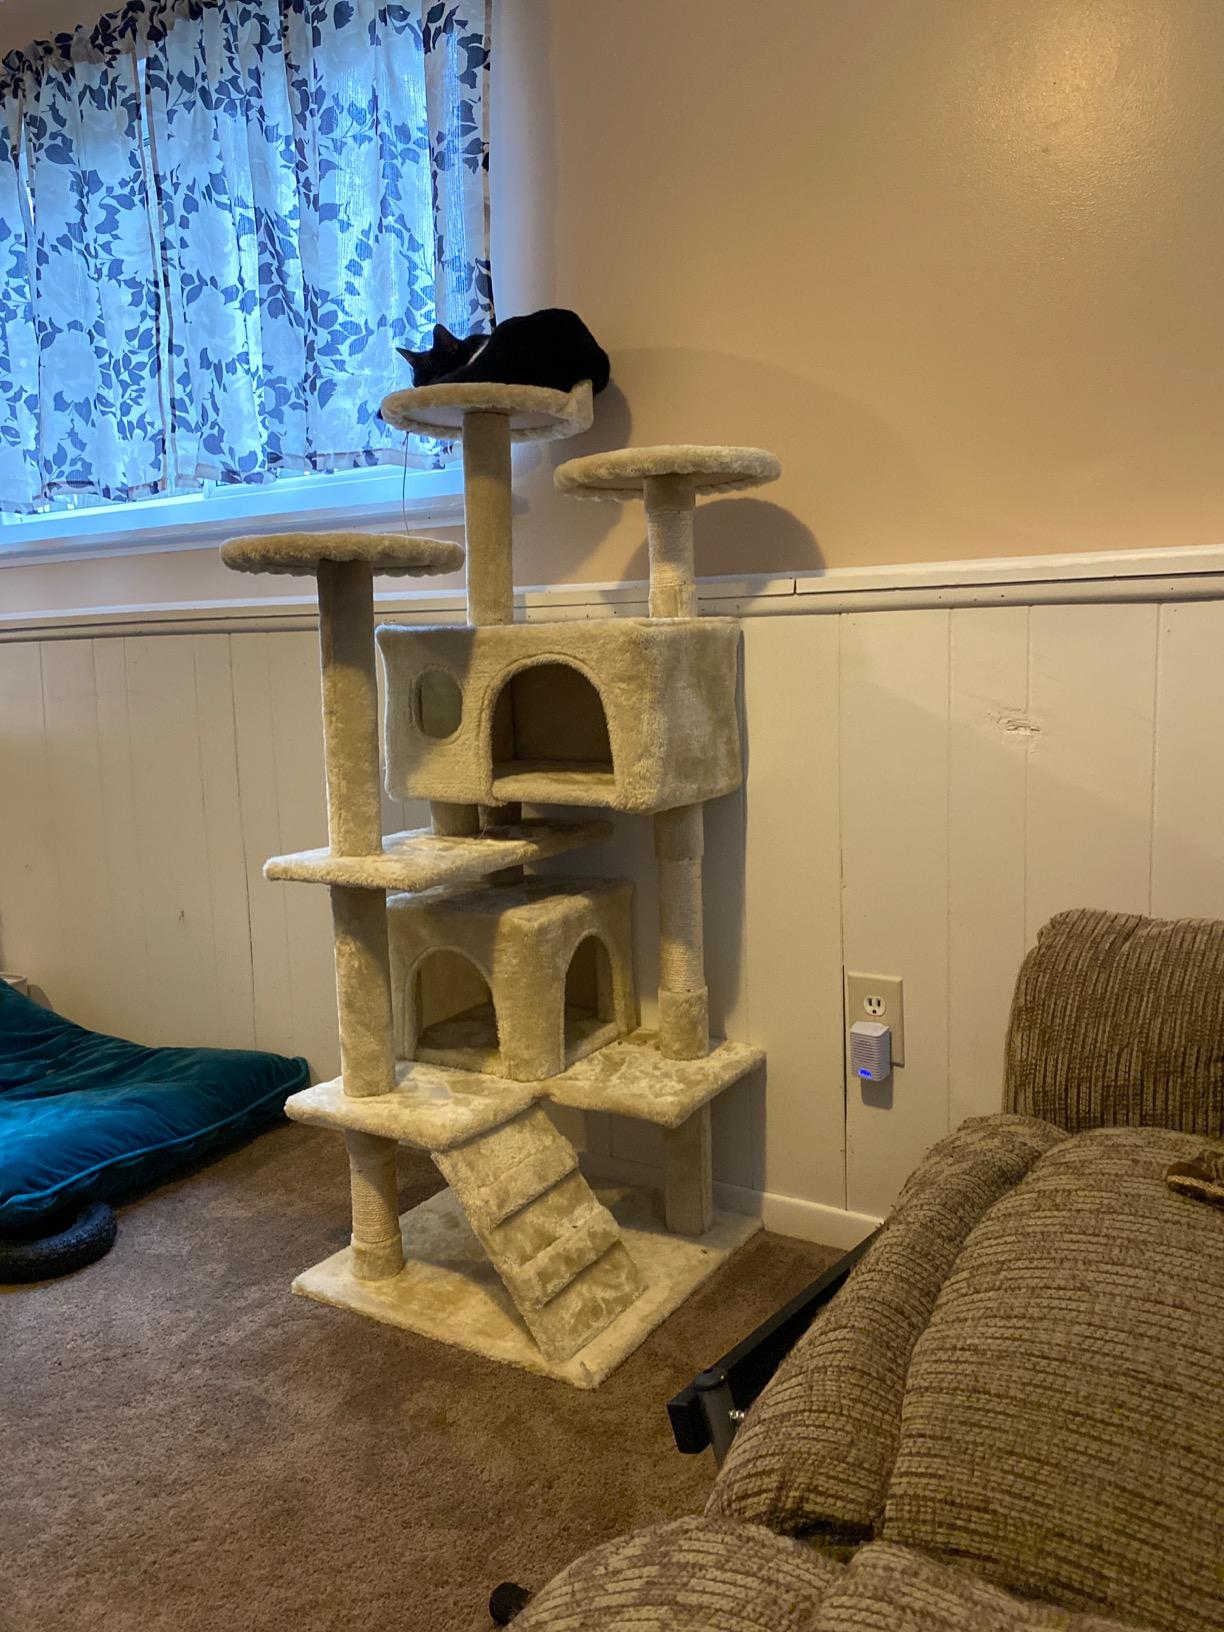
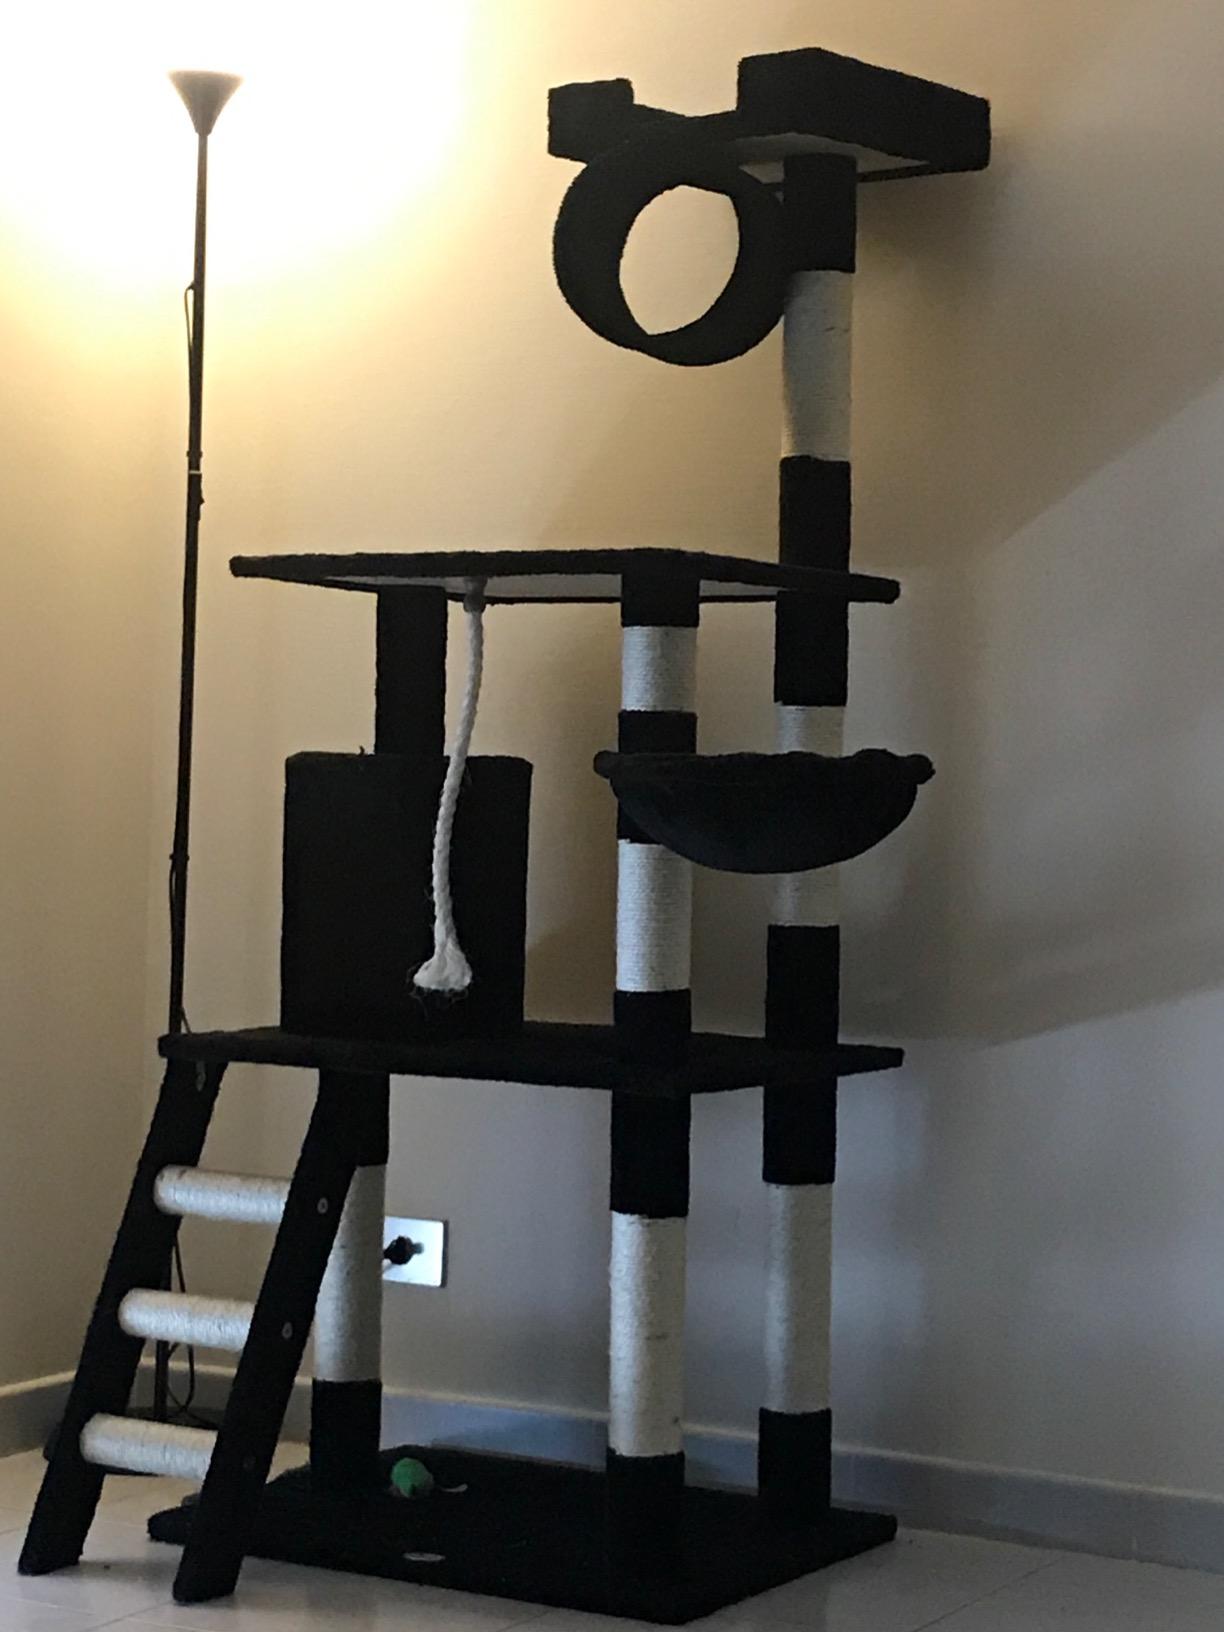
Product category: items_cat tree
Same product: no